Kia Niro

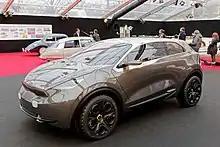
Kia Niro Concept

The Kia Niro concept debuted at the 2013 Frankfurt Auto Show. The car, designed almost entirely by Peter Schreyer at Kia's Frankfurt studio, is a sporty three door subcompact crossover, with butterfly doors that open into the roof panel.